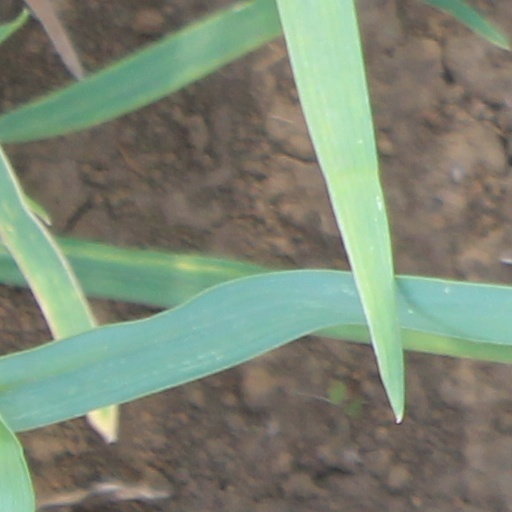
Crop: wheat